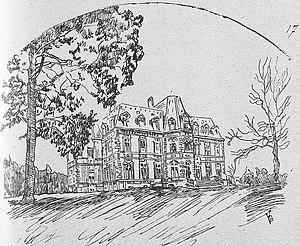
Extrait de La Lorraine artiste, année 1894, planches, pl. 16 et 17
Le château des comtes de Ludres est un ancien château situé à Ludres, dans le département de Meurthe-et-Moselle.